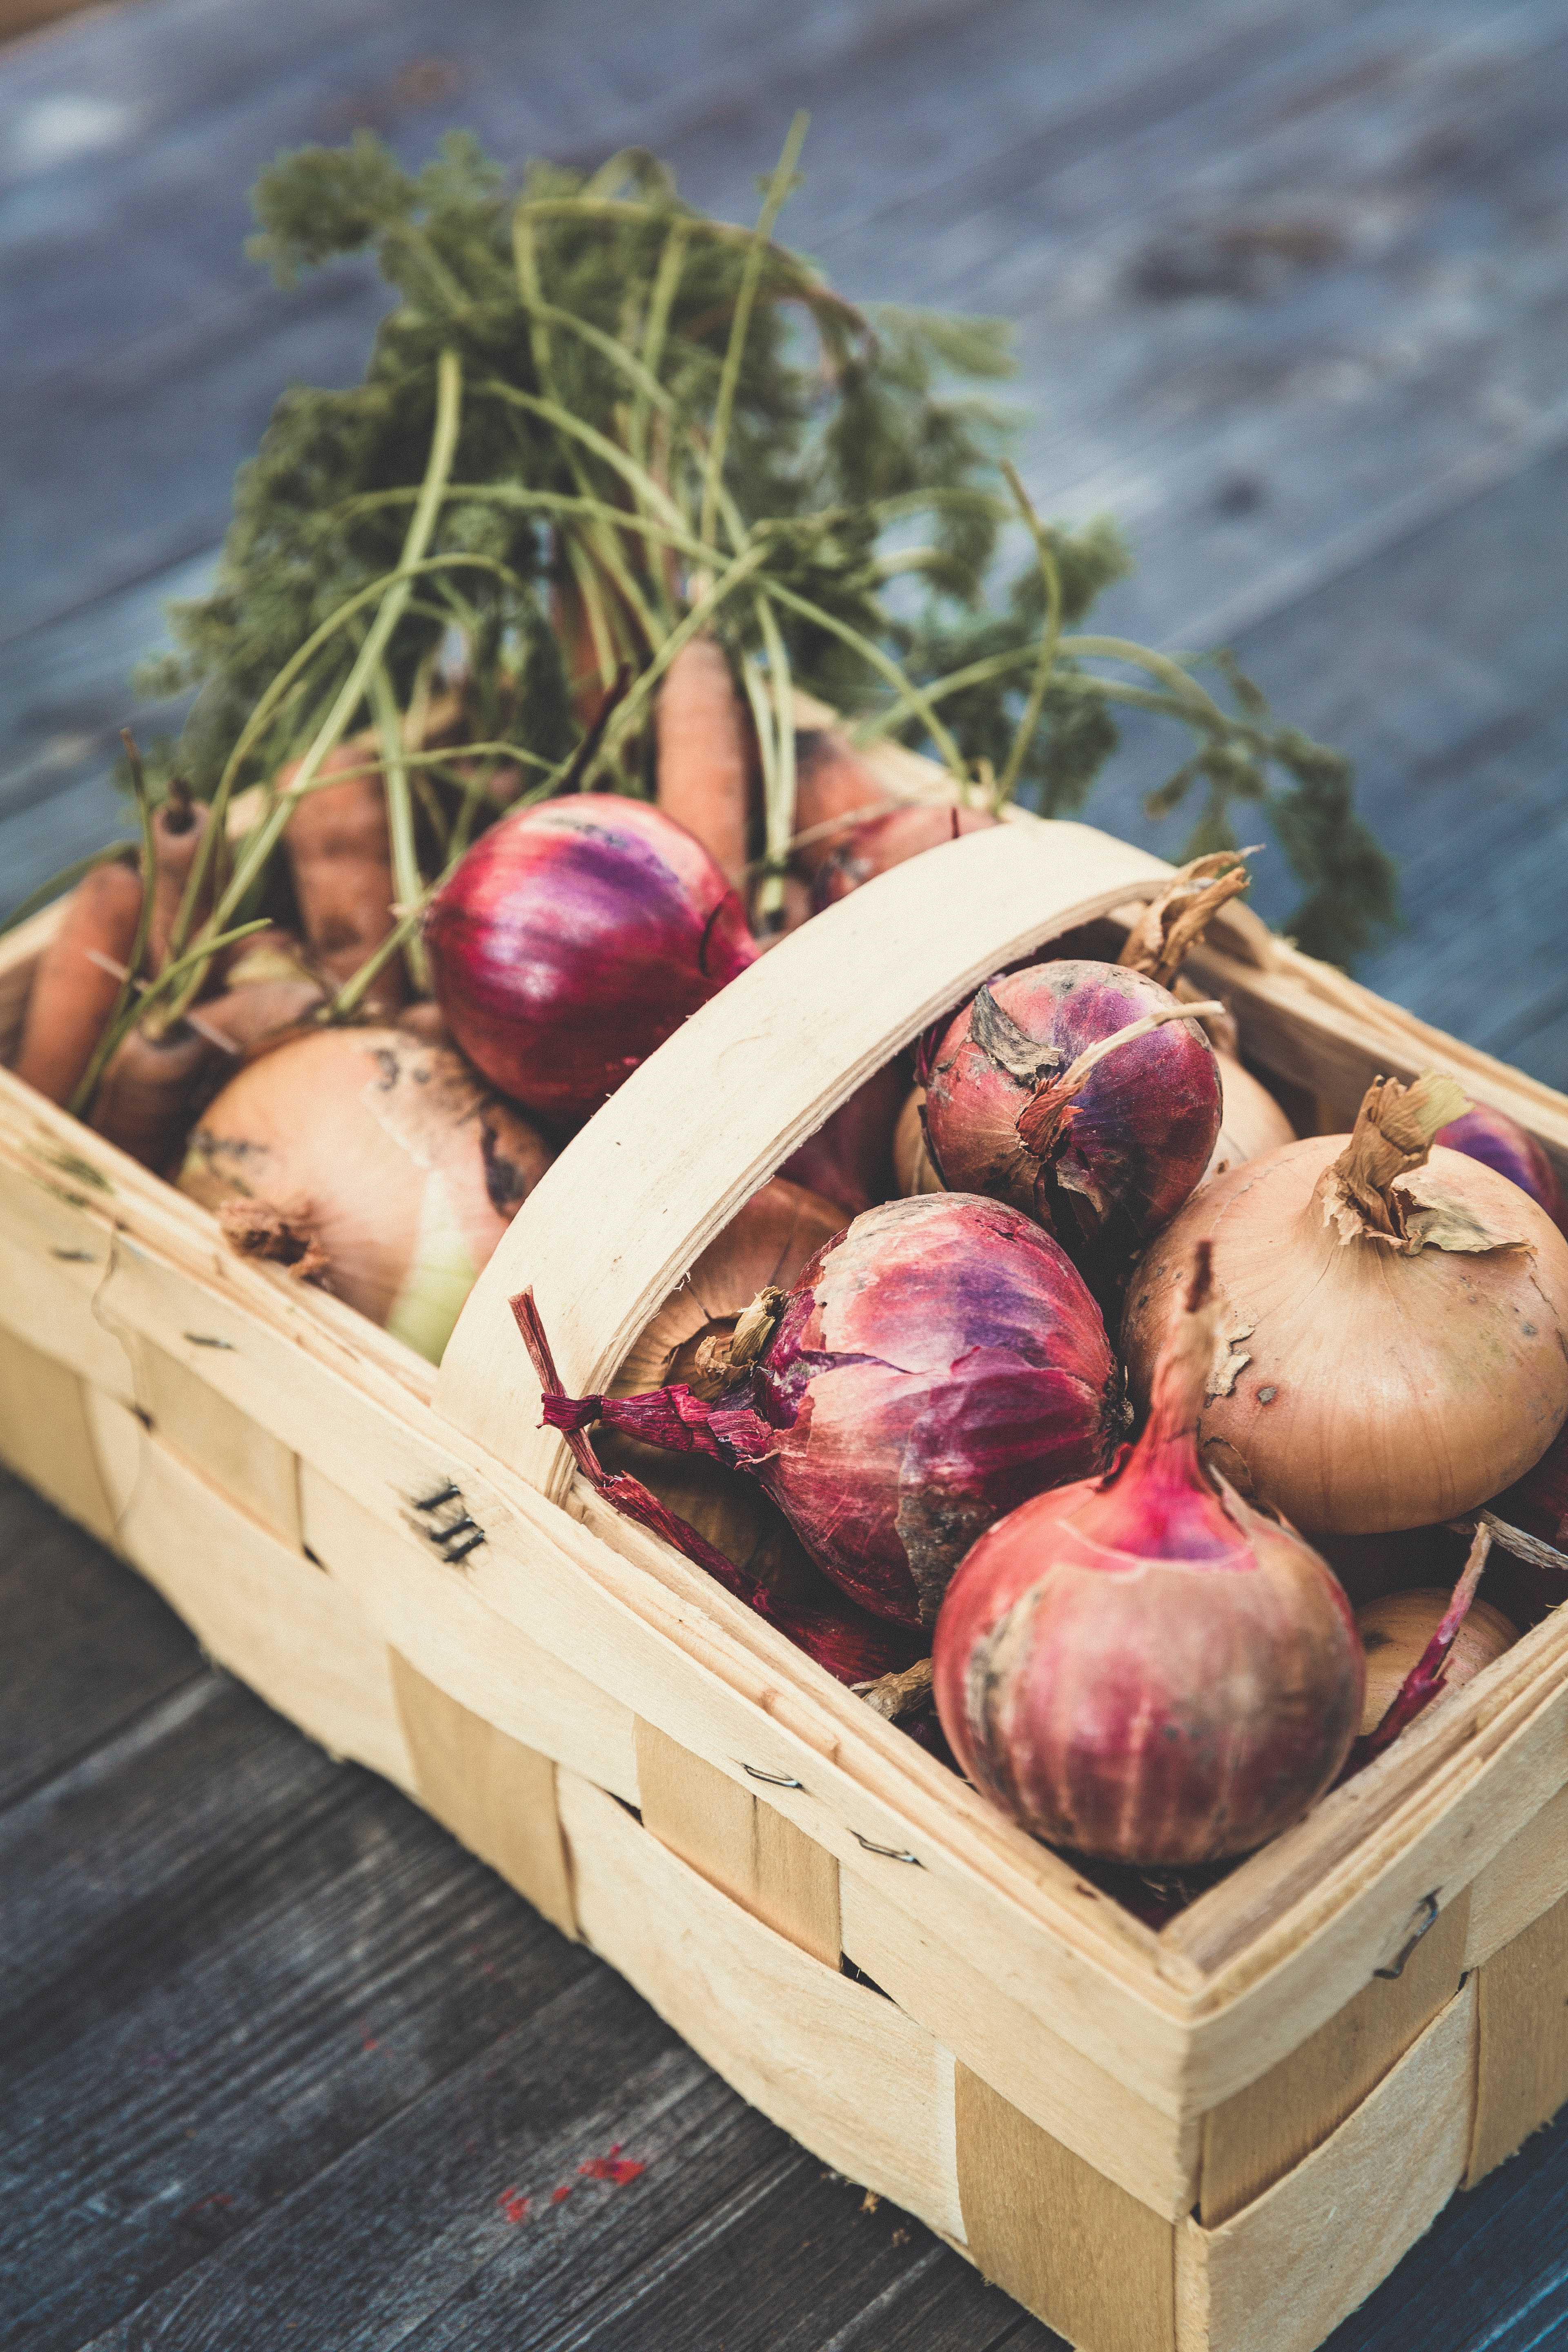
local food, vegetable, natural foods, food, product, red onion, plant, shallot, root vegetable, produce, turnip, superfood, rutabaga, onion, beetroot, radish, still life photography, fruit, tuber